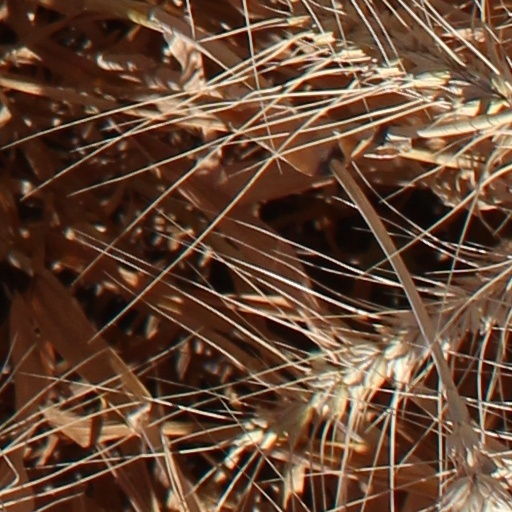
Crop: wheat